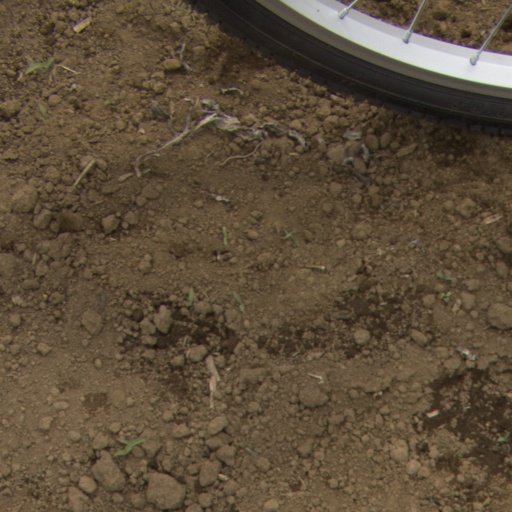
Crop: Jerusalem artichoke